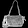
Label: Bag